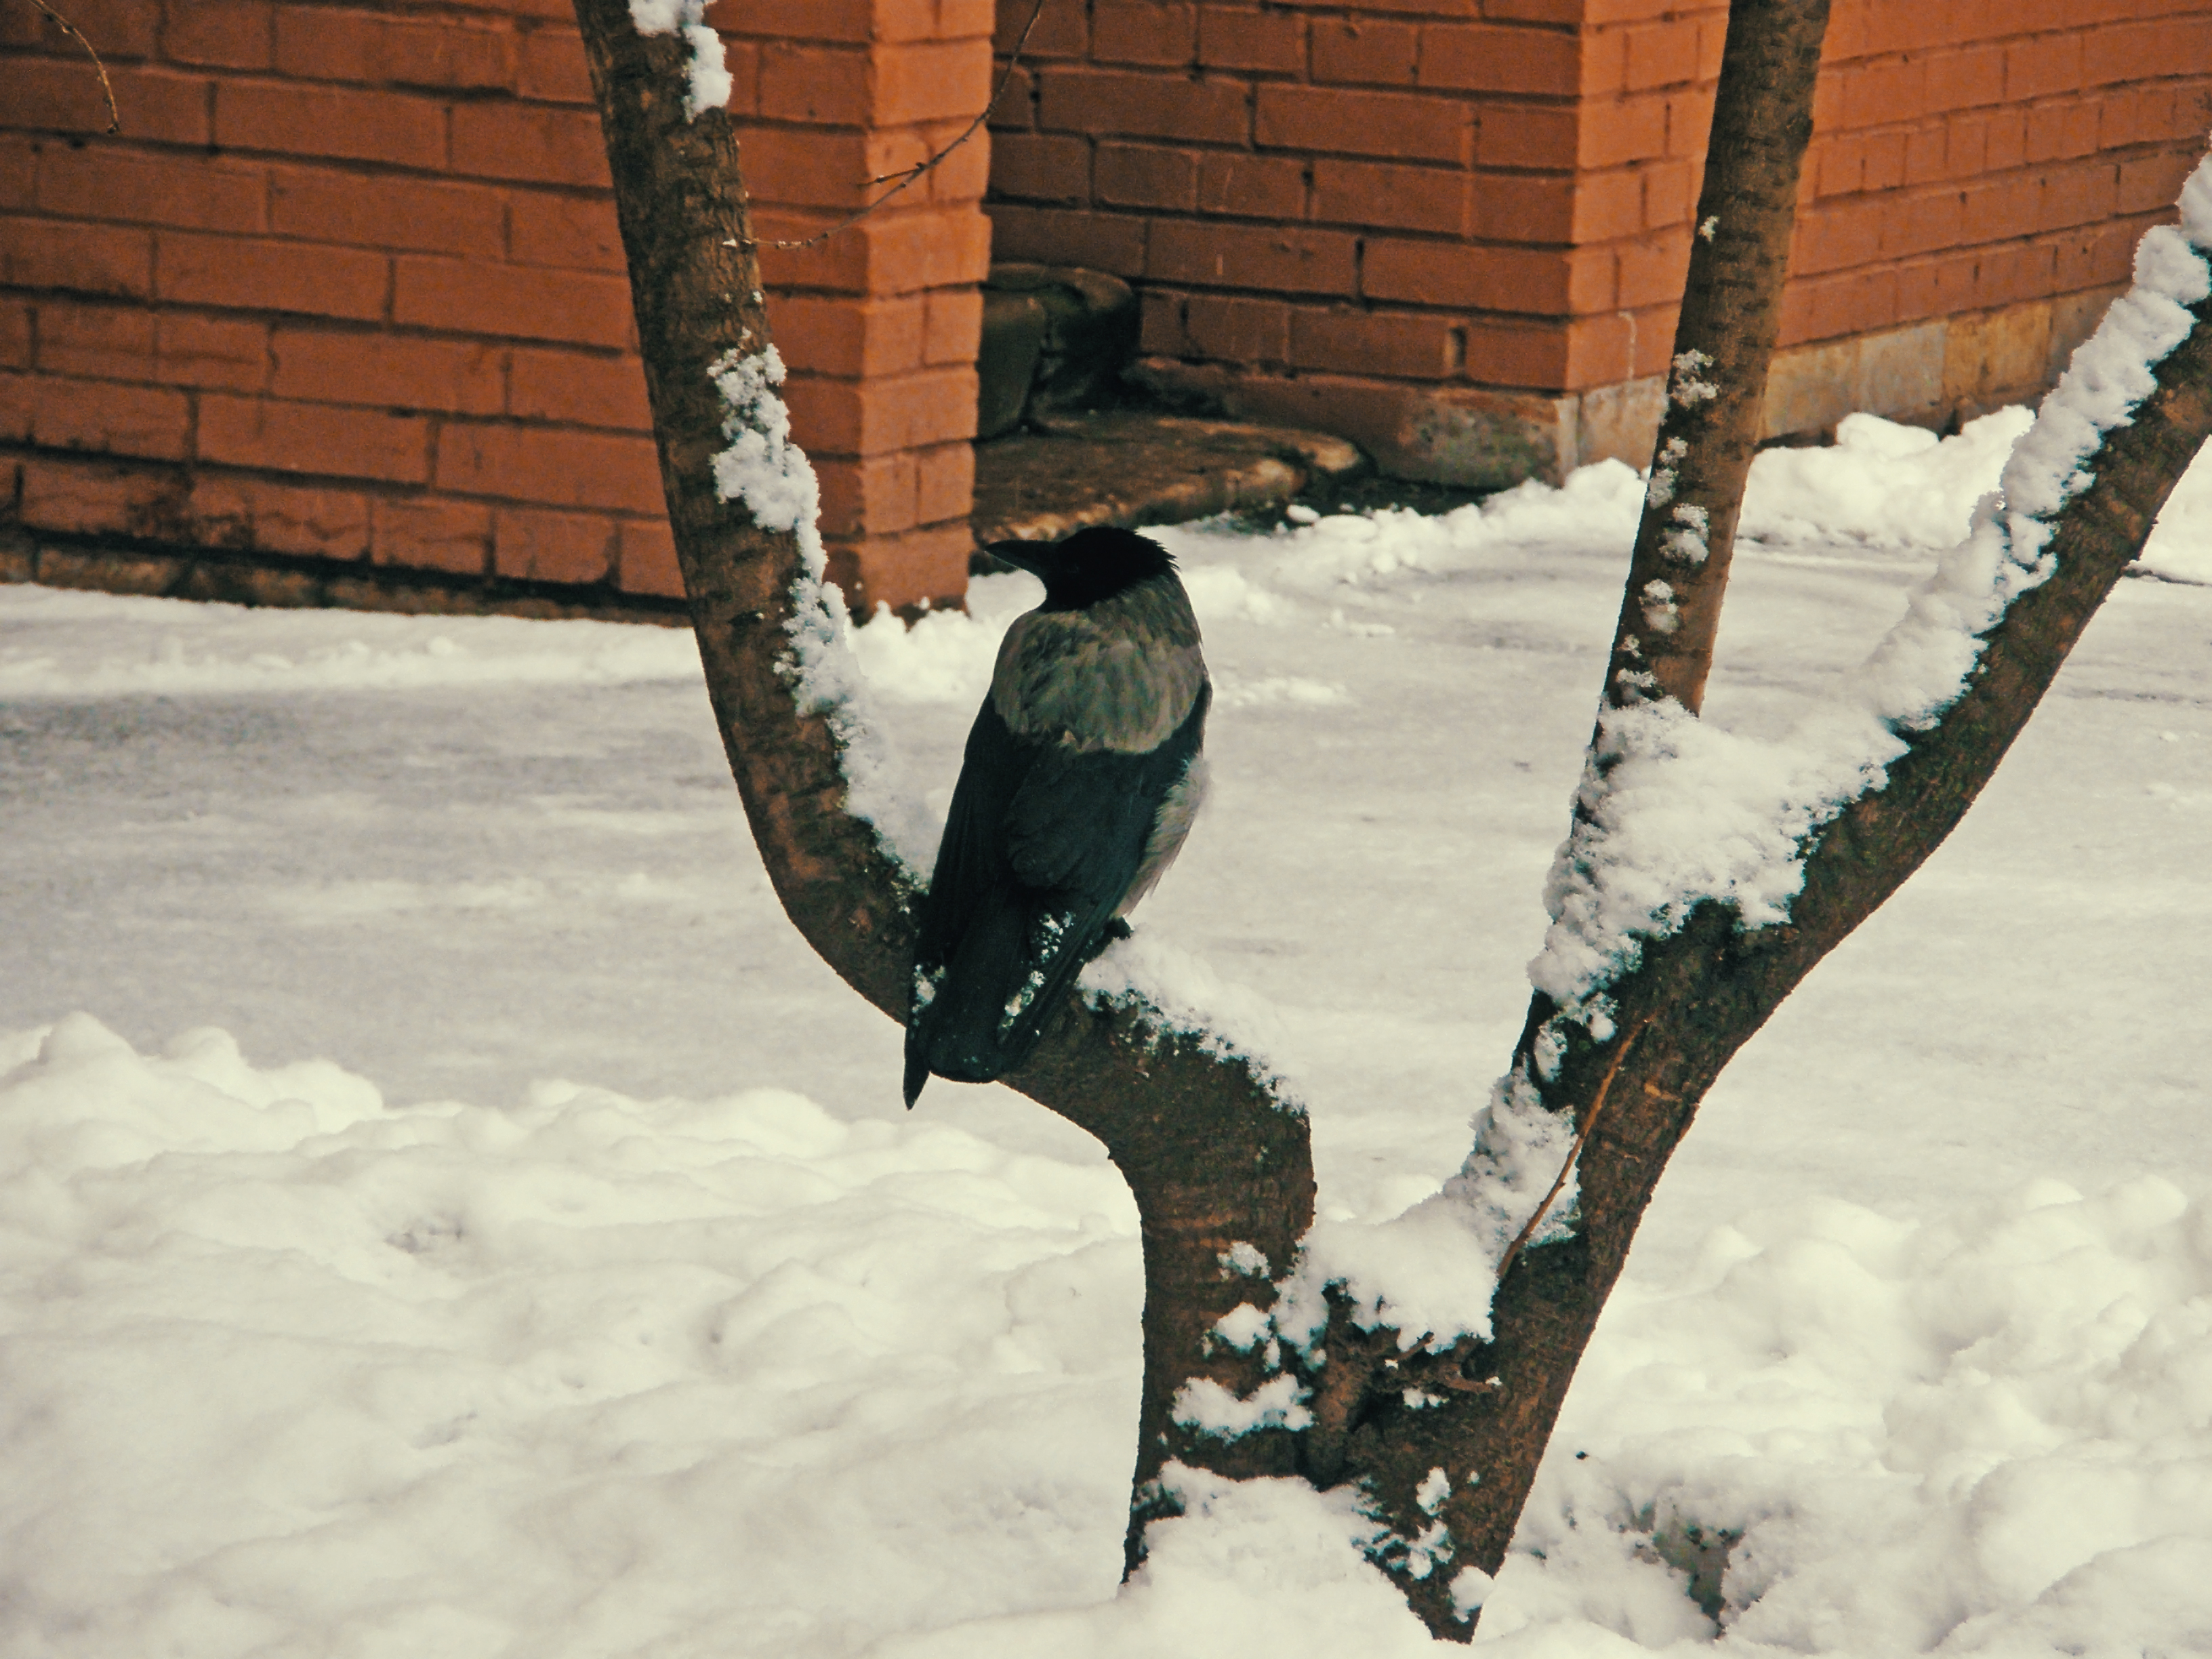
image, snow, branch, wood, window, twig, trunk, brickwork, tree, freezing, line, brick, plant, bird, building, frost, winter, tail, precipitation, event, house, roof, slope, metal, winter storm, beak, door, birch family, ice